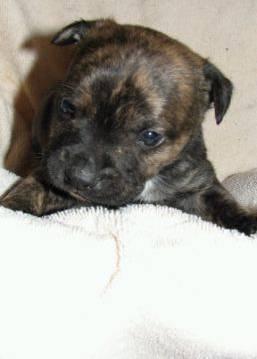
dog